Jerome Biblical Commentary

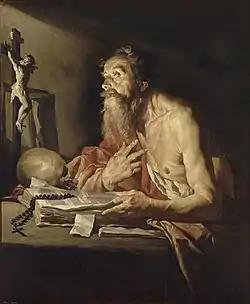
Jerome, Museum of Fine Arts, Nantes, France

The Jerome Biblical Commentary is a series of books of Biblical scholarship, whose first edition was published in 1968. It is arguably the most-used volume of Catholic scriptural commentary in the United States.